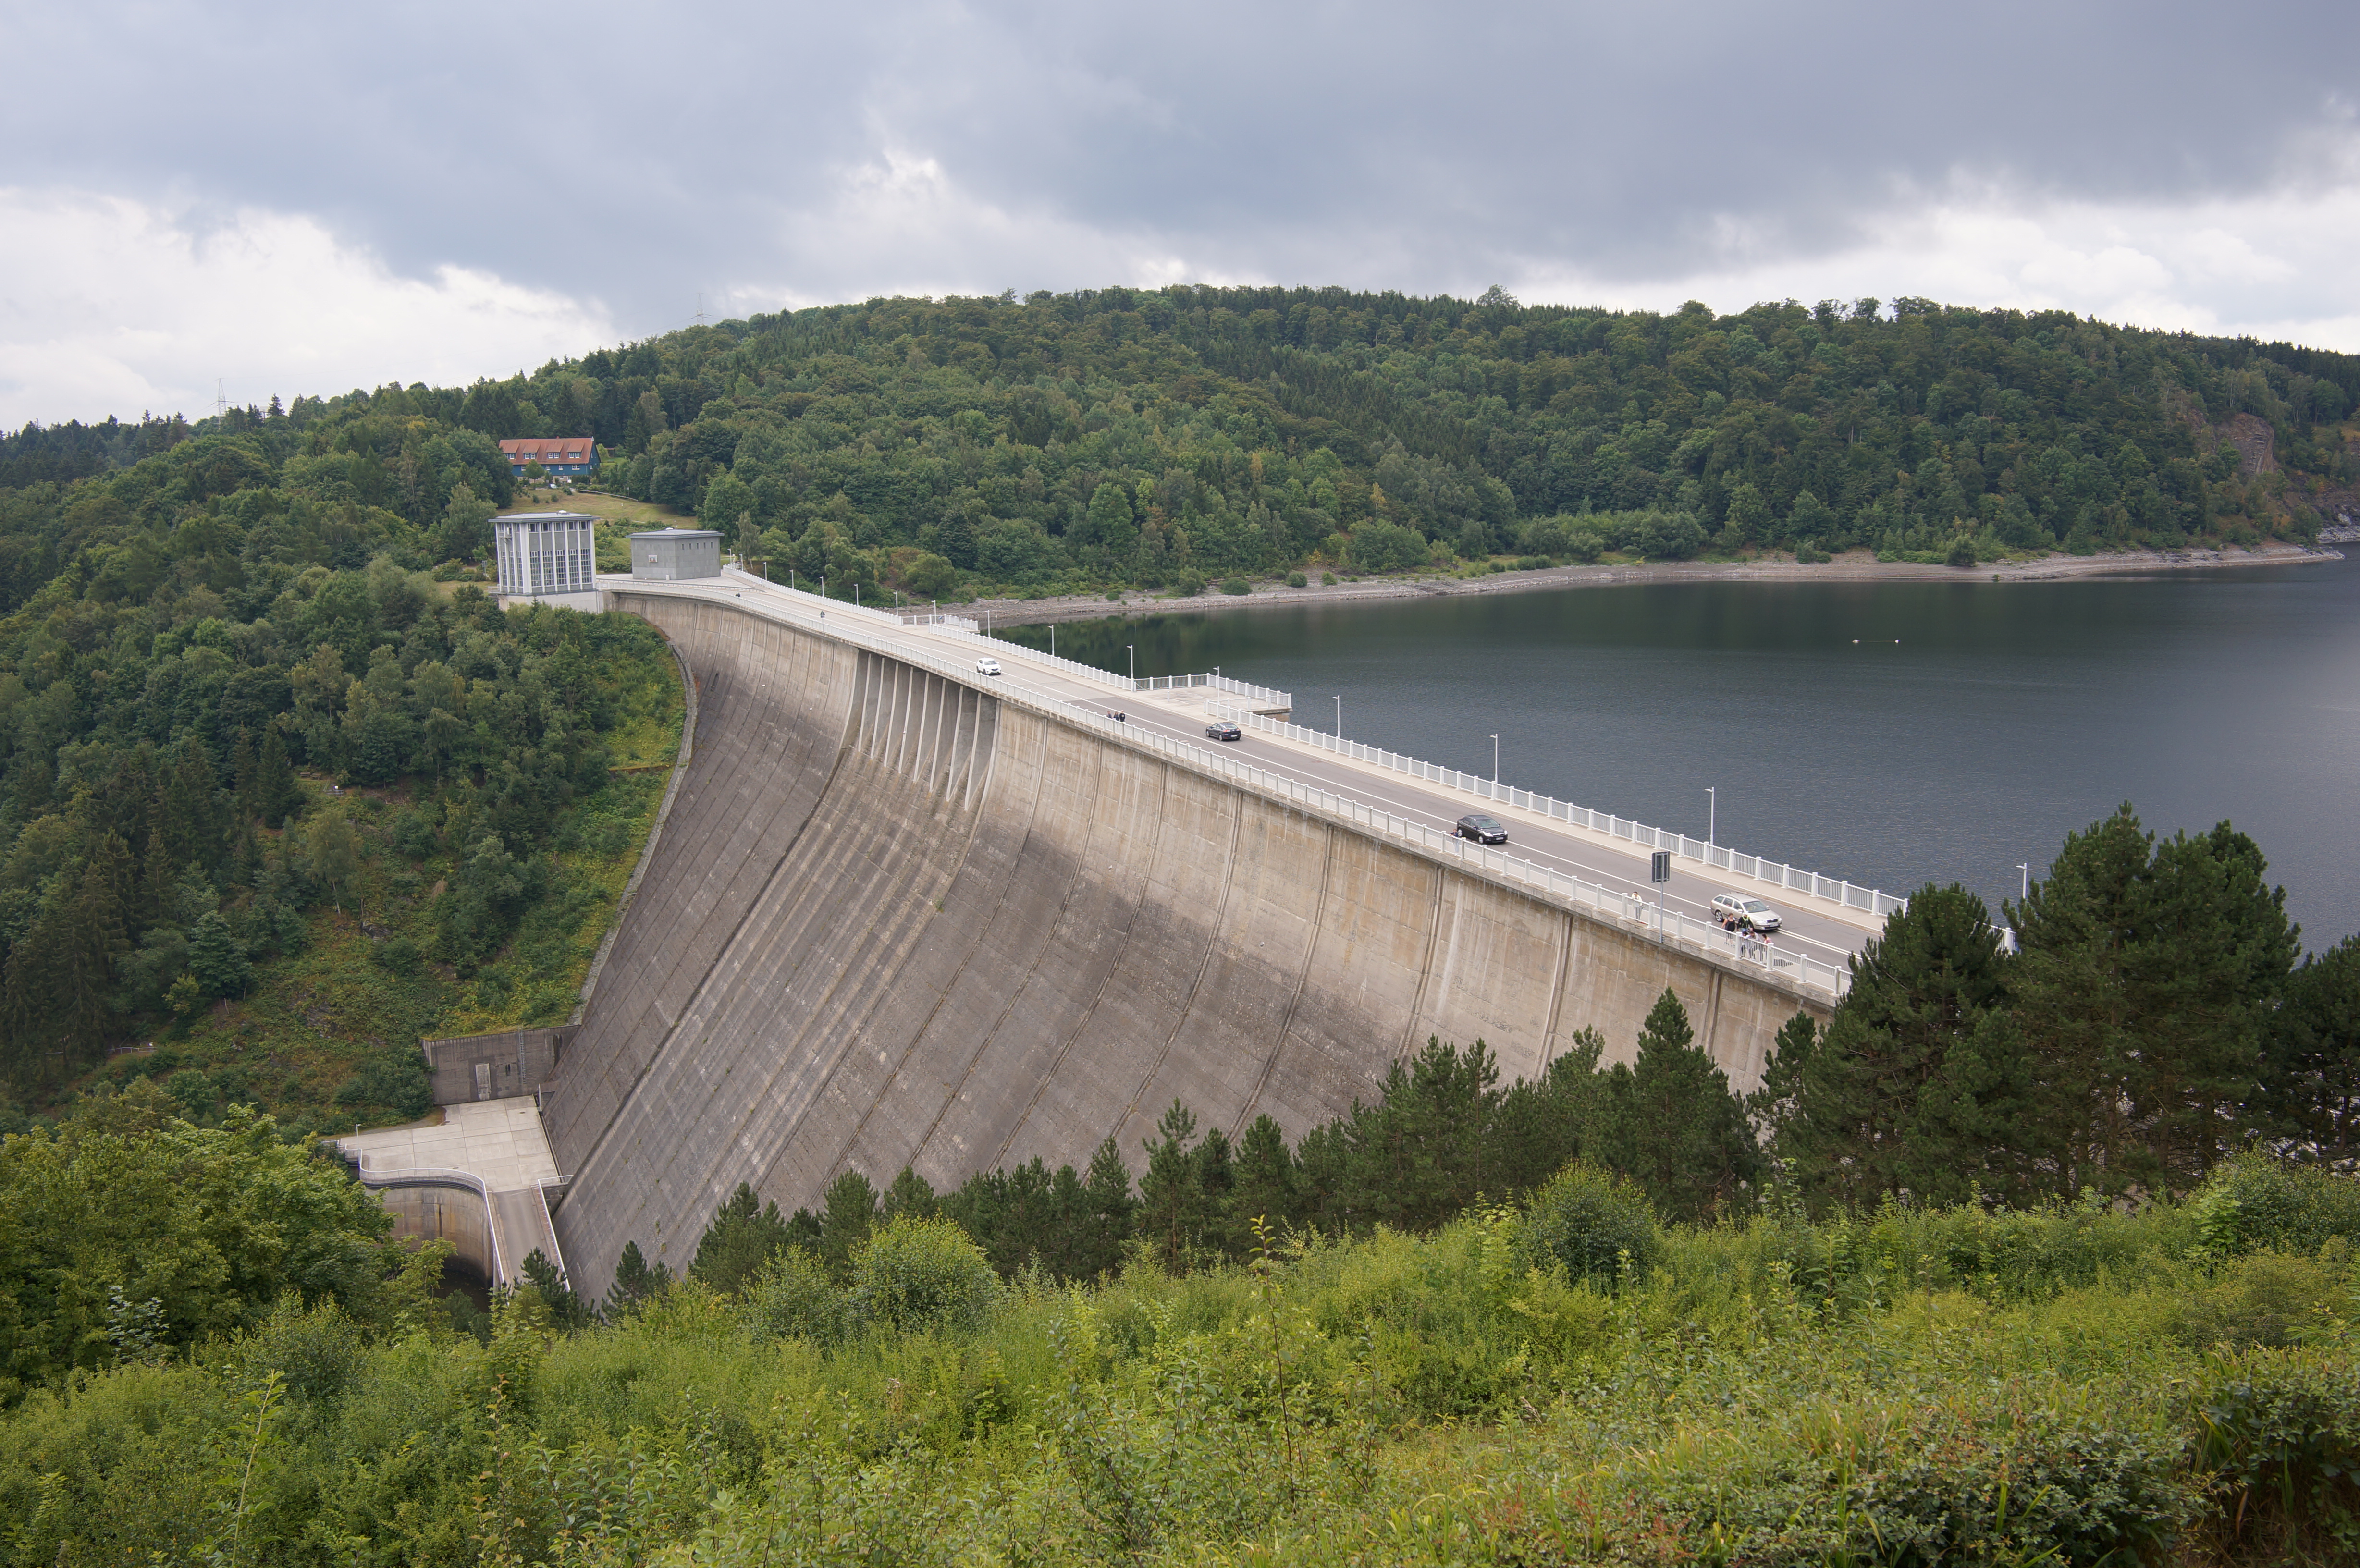
bridge, highway, river, transport, dam, reservoir, 2016, cool image, infrastructure, germany, deutschland, samyang, sony, viaduct, i, nex, nex6, saxonyanhalt, sachsenanhalt, 21mm, lenstagged, samyang21mm114umccse, samyang21mm, steffenzahn, harz, rappbodetalsperre, arch bridge, nonbuilding structure, controlled access highway